Question: Please indicate a possible affordance area of the frisbee that can be used for holding
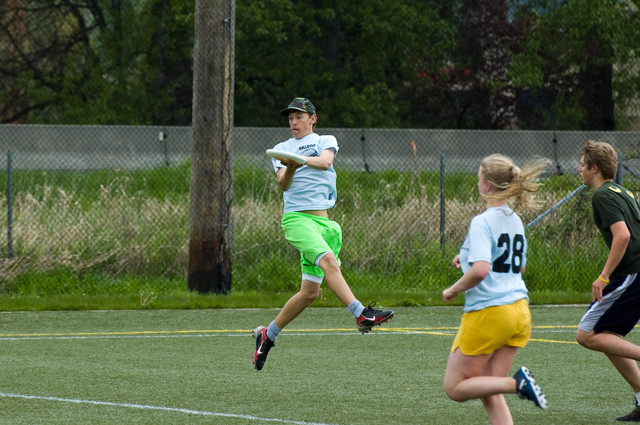
Answer: [260.618, 149.036, 307.379, 168.755]